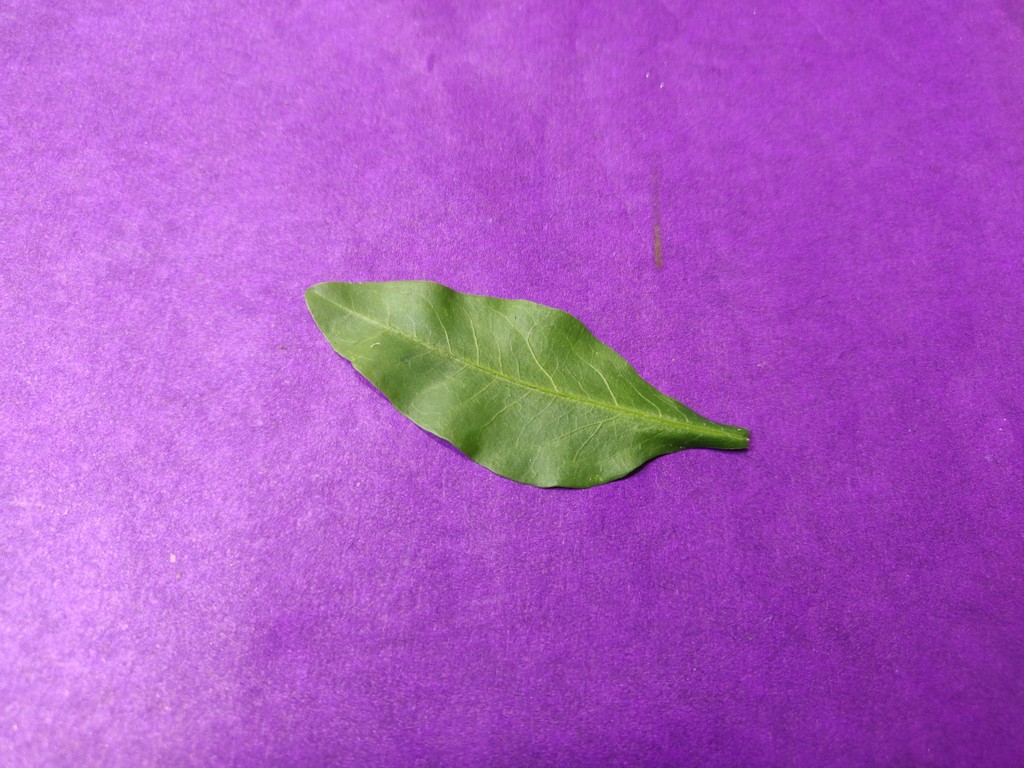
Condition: Healthy
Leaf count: single
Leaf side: front